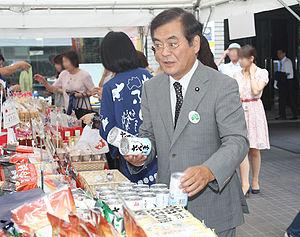
Yoshio Hachiro, né le 25 janvier 1948, est un homme politique japonais, membre du Parti démocrate du Japon, député de la Chambre des représentants du Japon.